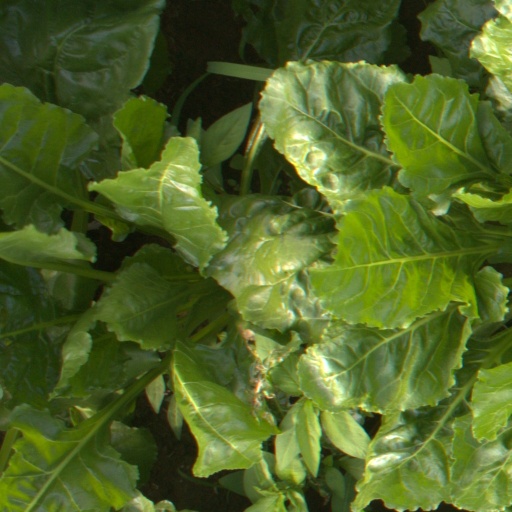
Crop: sugar beet